Superhero film

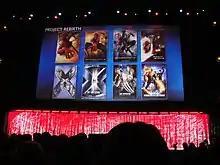
Marvel Comics films showcased at the 2011 D23 Expo

Superhero film/movie is a film genre categorized by the presence of superhero characters, individuals with extraordinary abilities who are dedicated to fighting crime, saving the world, or helping the innocent. It is sometimes considered a sub-genre of the action film genre and has evolved into one of the most financially successful film genres worldwide. These films focus on superhuman abilities, advanced technology, mystical phenomena, or exceptional physical and mental skills that enable these heroes to fight for the common good or defeat a supervillain antagonist.